Opération Harmattan

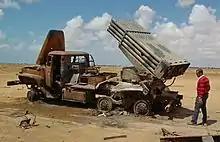
BM-21 Grad multiple rocket launcher of the Libyan army, destroyed during the first attack wave on 19 March.

The French Navy anti-air destroyer "Forbin" and anti-air frigate "Jean Bart" were already off Libya when the operation commenced.